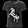
Label: T - shirt / top